Stella Leach

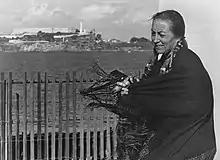
Leach by Ilka Hartmann, circa 1970-1971

Stella Leach (June 12, 1918 – January 29, 2010) was a Colville-Oglala Lakota nurse and activist who was known for her work in establishing the first American Indian children's wellness center in the San Francisco Bay Area, setting up the health clinic during the Occupation of Alcatraz, and her activism for native American self-determination.